TranzAlpine

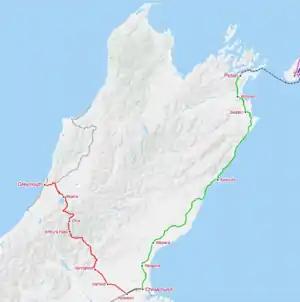

The TranzAlpine is a passenger train operated by the Great Journeys New Zealand division of KiwiRail in the South Island of New Zealand over the Midland Line; often regarded to be one of the world's great train journeys for the scenery through which it passes (see famous trains). The journey is one-way, taking almost five hours. There are 16 tunnels and four viaducts, with the Staircase Viaduct elevated as much as .